Simla Special

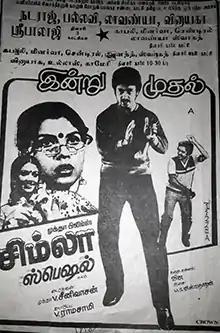
Theatrical release poster

Simla Special is a 1982 Indian Tamil-language comedy film directed by Muktha Srinivasan, starring Kamal Haasan in the lead role. S. V. Shekher, Sripriya, Thengai Srinivasan, Y. G. Mahendran and Manorama appear in supporting roles. It was released on 14 April 1982.